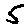
Label: 5